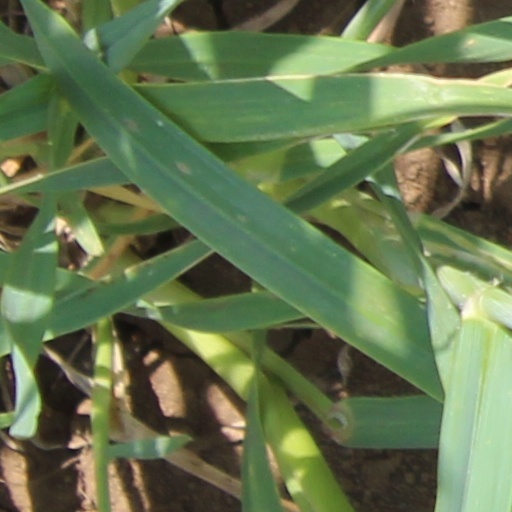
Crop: wheat